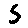
Label: 5